Macclesfield Psalter

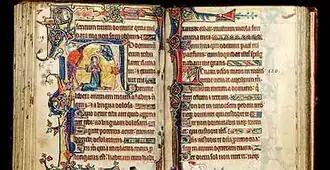
The Macclesfield Psalter is regarded as a national treasure of the UK

Having rested unrecognised on the shelves of Shirburn Castle for several centuries, finally revealed when the library was catalogued for sale, the Macclesfield Psalter was put up for auction at Sotheby's in 2004. Cambridge University's Fitzwilliam Museum attempted to purchase the Psalter, but the initial bid was won by the Getty Museum of Malibu, California, for £1.7 million. The Psalter subsequently became a "cause célèbre" as, under British law, the American museum had to gain permission to export the Psalter. The Reviewing Committee on the Export of Works of Art gave the Psalter a starred rating and a temporary export bar was placed on the Psalter until 10 February 2005. In response, the Fitzwilliam Museum, assisted by an £860,000 contribution from the UK Government's National Heritage Memorial Fund raised the £1.7 million necessary to keep the Psalter in the country. The Psalter, now owned by the Fitzwilliam Museum, was restored, rebound and put on display from 2008.